Irby-Henderson-Todd House

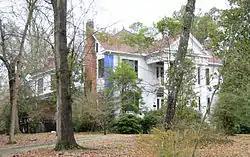
Irby-Henderson-Todd House, February 2012

Irby-Henderson-Todd House is a historic home located at Laurens, Laurens County, South Carolina. It was built about 1838 and was enlarged in both 1855 and 1880, and displays an architectural evolution from an antebellum farmhouse to a Classical Revival mansion with later Victorian details. Distinctive features include the two-story pedimented portico. Also on the property is a 19th-century well house (smokehouse).